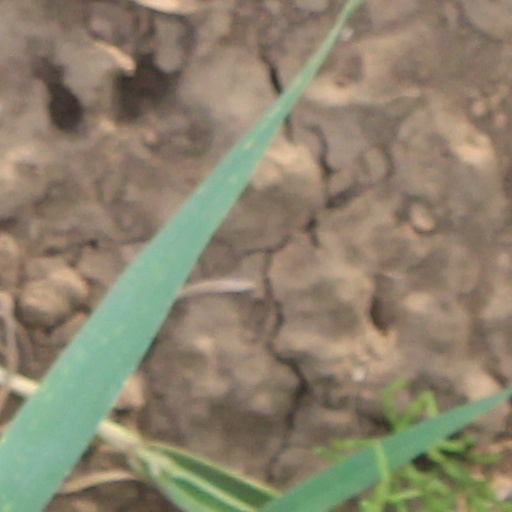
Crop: wheat